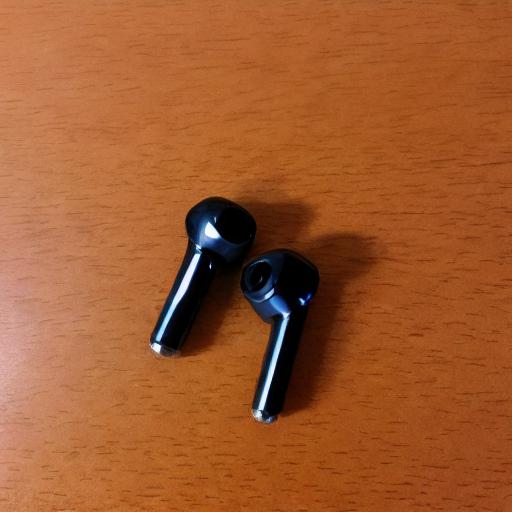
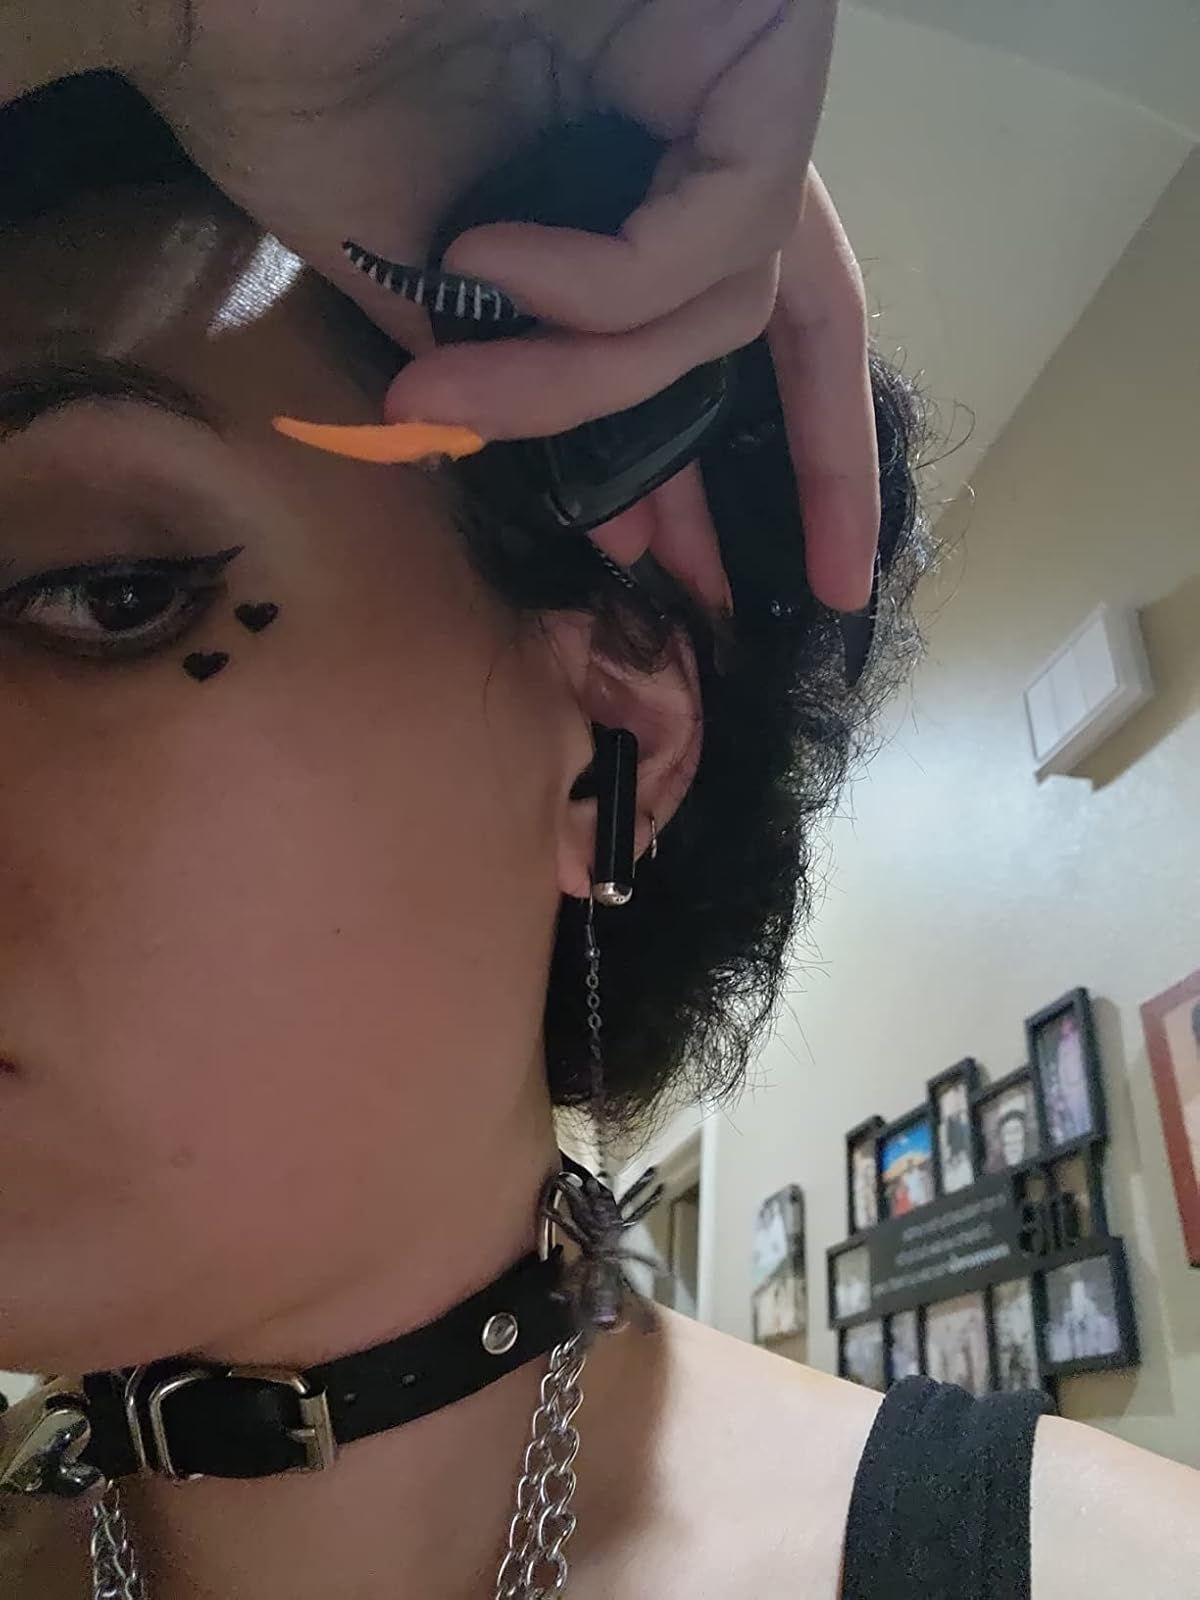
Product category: earbuds
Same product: no